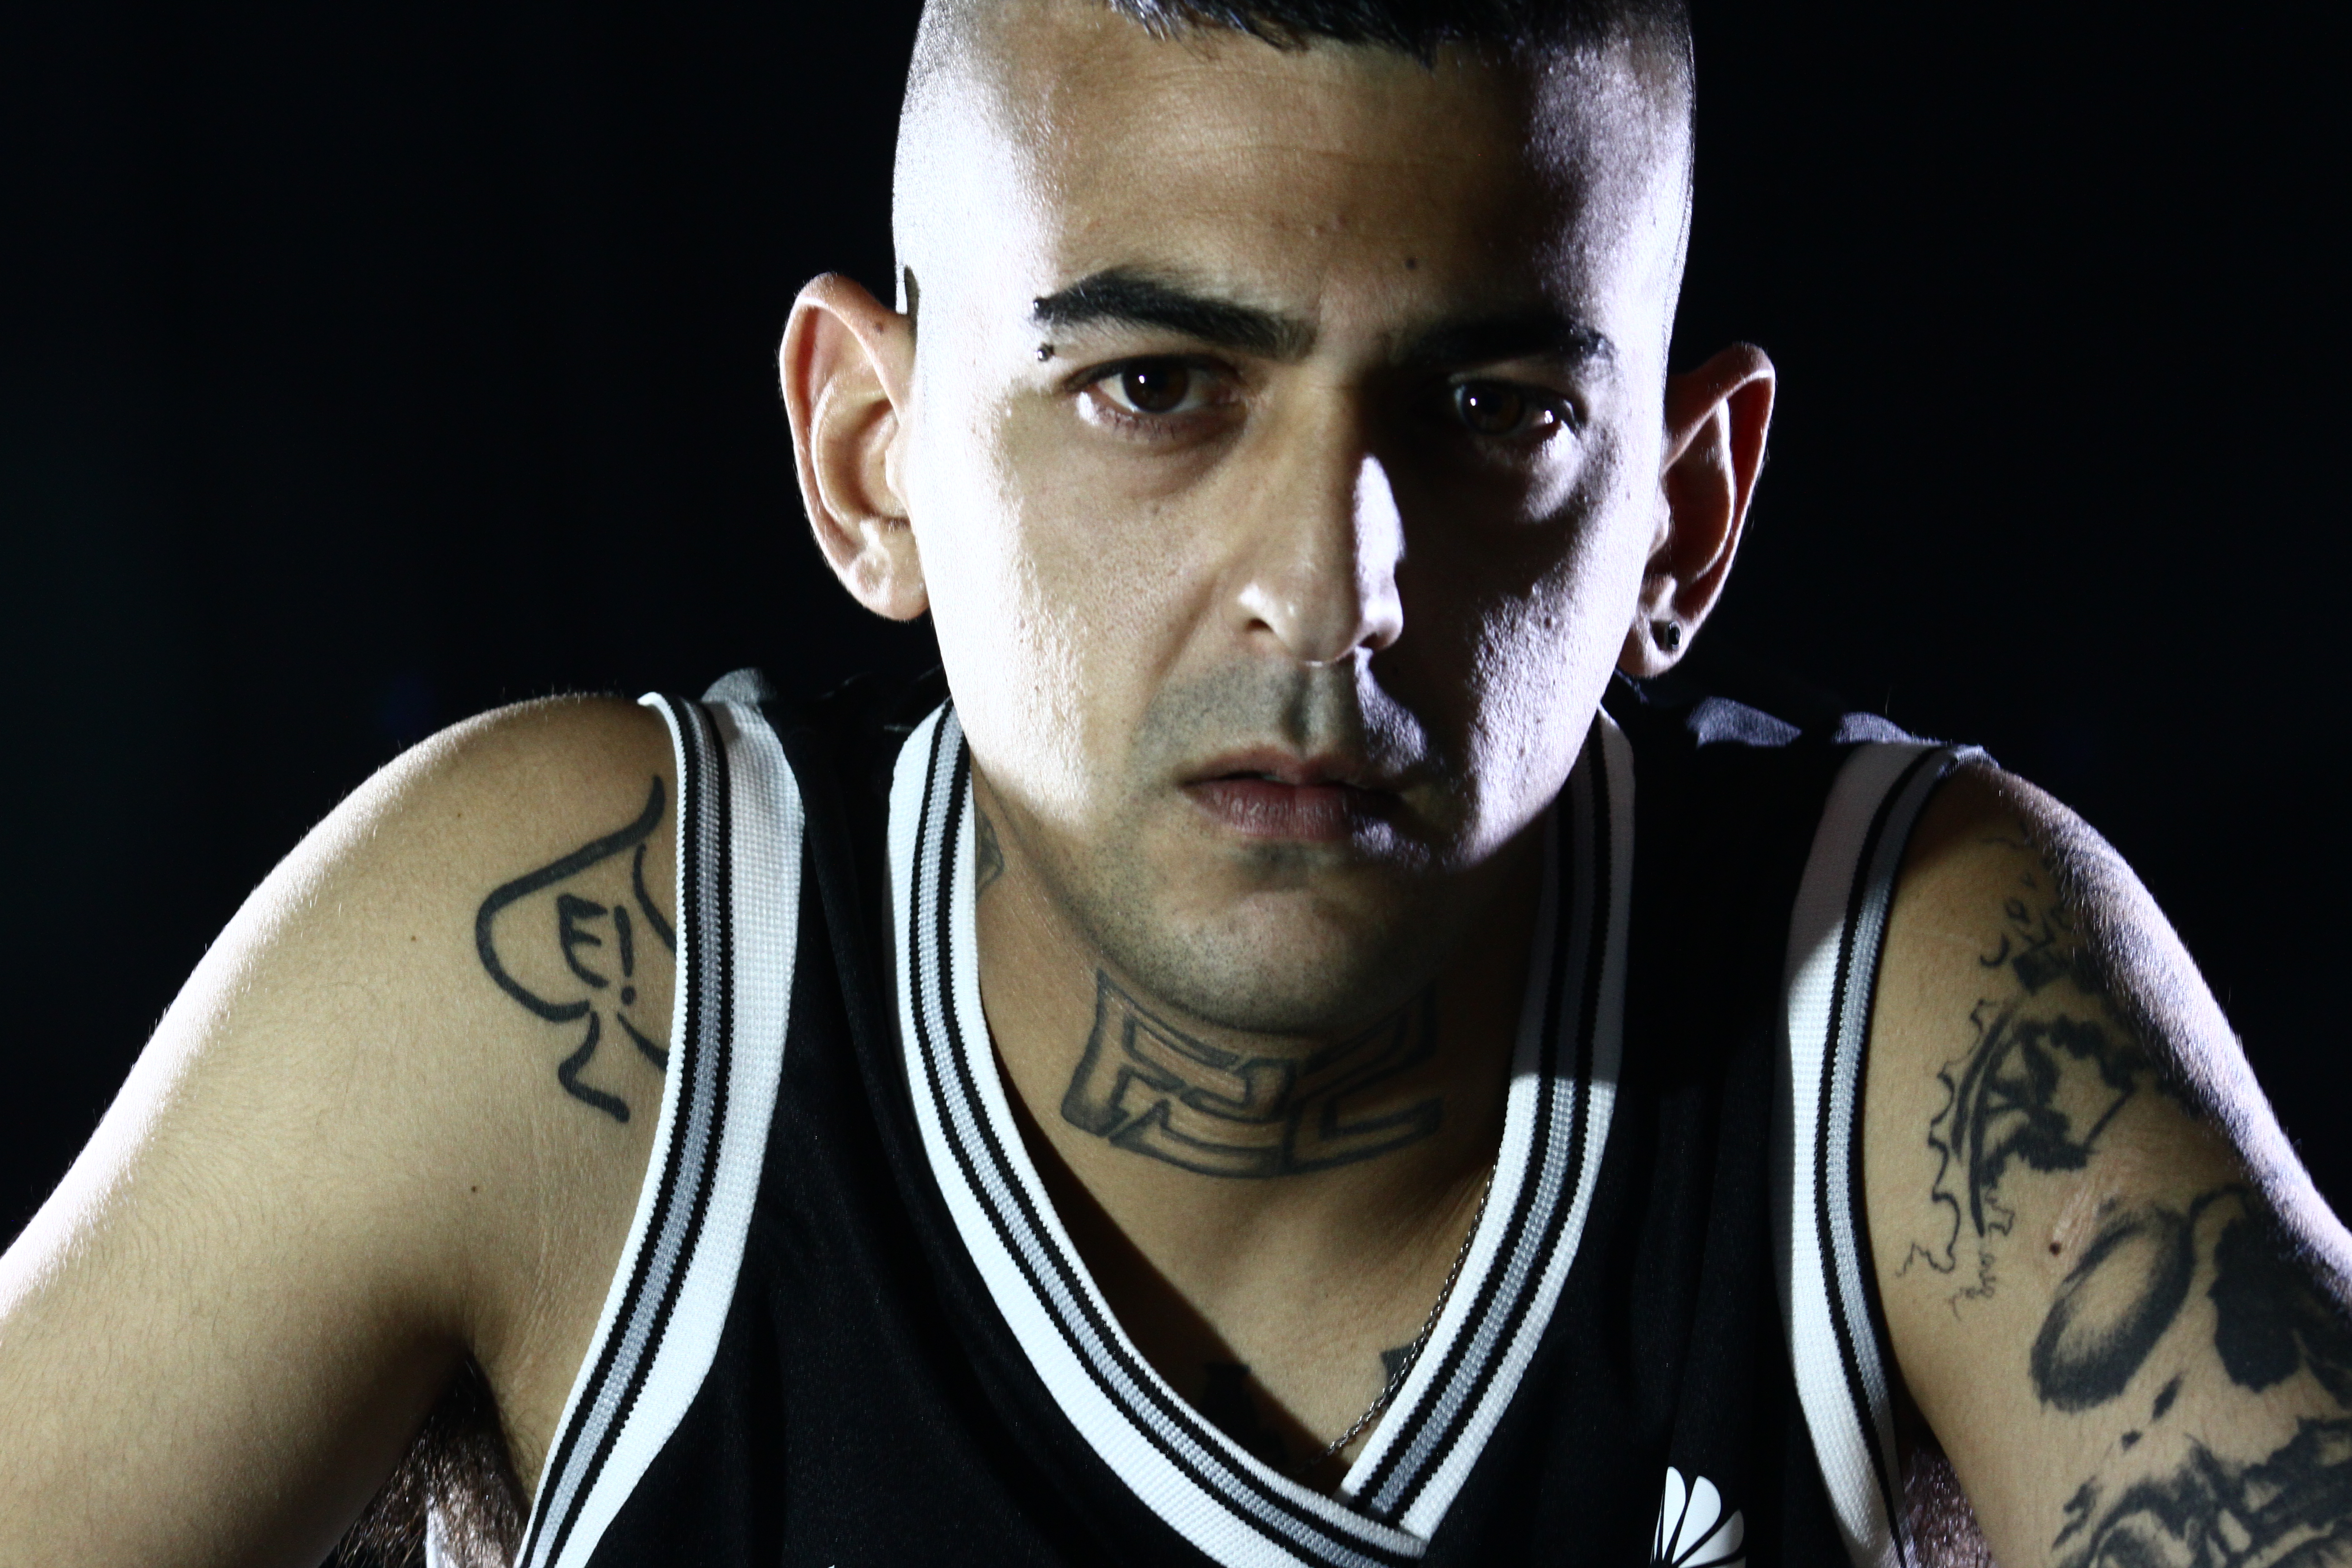
man, joint, head, chin, hairstyle, shoulder, eye, muscle, neck, flash photography, jaw, vest, elbow, chest, beard, cool, trunk, facial hair, player, Barechested, t shirt, tattoo, sports, jewellery, championship, Caesar cut, sportswear, temporary tattoo, jersey, competition event, music artist, games, audio equipment, darkness, indoor games and sports, flesh, tournament, recreation, necklace, room, portrait photography, sport venue, individual sports, buzz cut